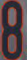
Number: 8